Endymion Porter

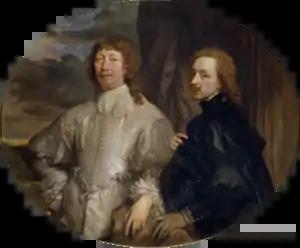
Double portrait of Sir Endymion and Anthony van Dyck, by Anthony van Dyck

According to Wood, Porter was "beloved by two kings: James I for his admirable wit and Charles I for his general bearing, brave style, sweet temper, great experience, travels and modern languages". During the period of his prosperity, Porter had gained a great reputation in the world of art and letters. He wrote verses, was a generous patron of Davenant, who especially sang his praises, of Dekker, May, Herrick and Robert Dover, and was included among the 84 "essentials" in Edmund Bolton's "Academy Royal."